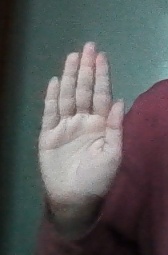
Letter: seen